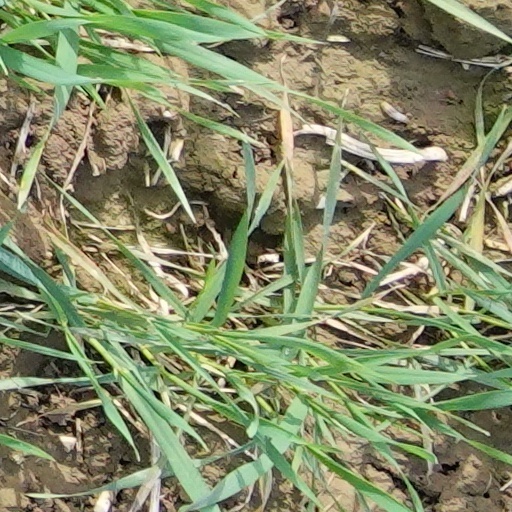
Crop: wheat